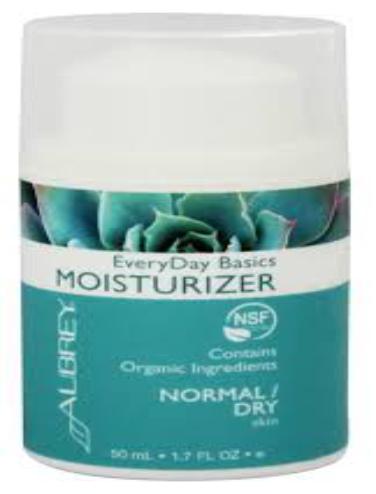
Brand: Aubrey Organics
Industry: Necessities